Mireya González

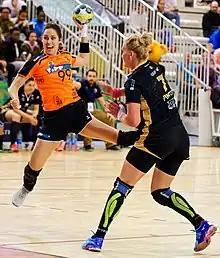
González playing for Érd NK in November 2017

With the Spanish Handball Team, she has been capped 121 times and has scored 246 goals to date. Her greatest success has been the silver medal at the Kumamoto 2019 World Championship.